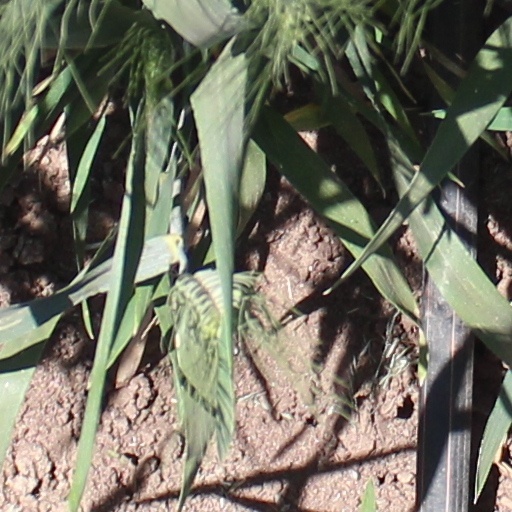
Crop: wheat